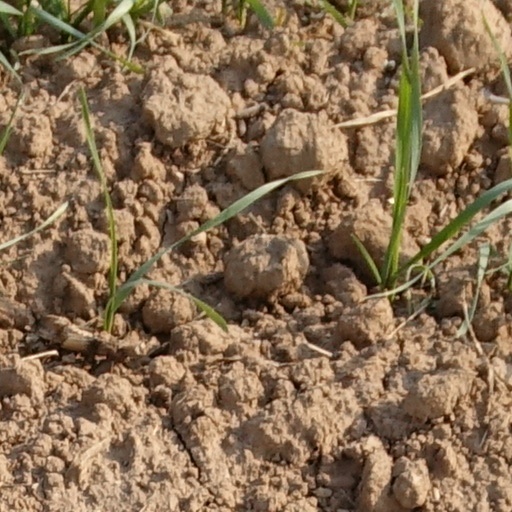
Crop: wheat